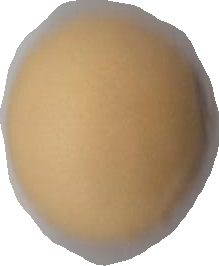
Variety: Grobogan